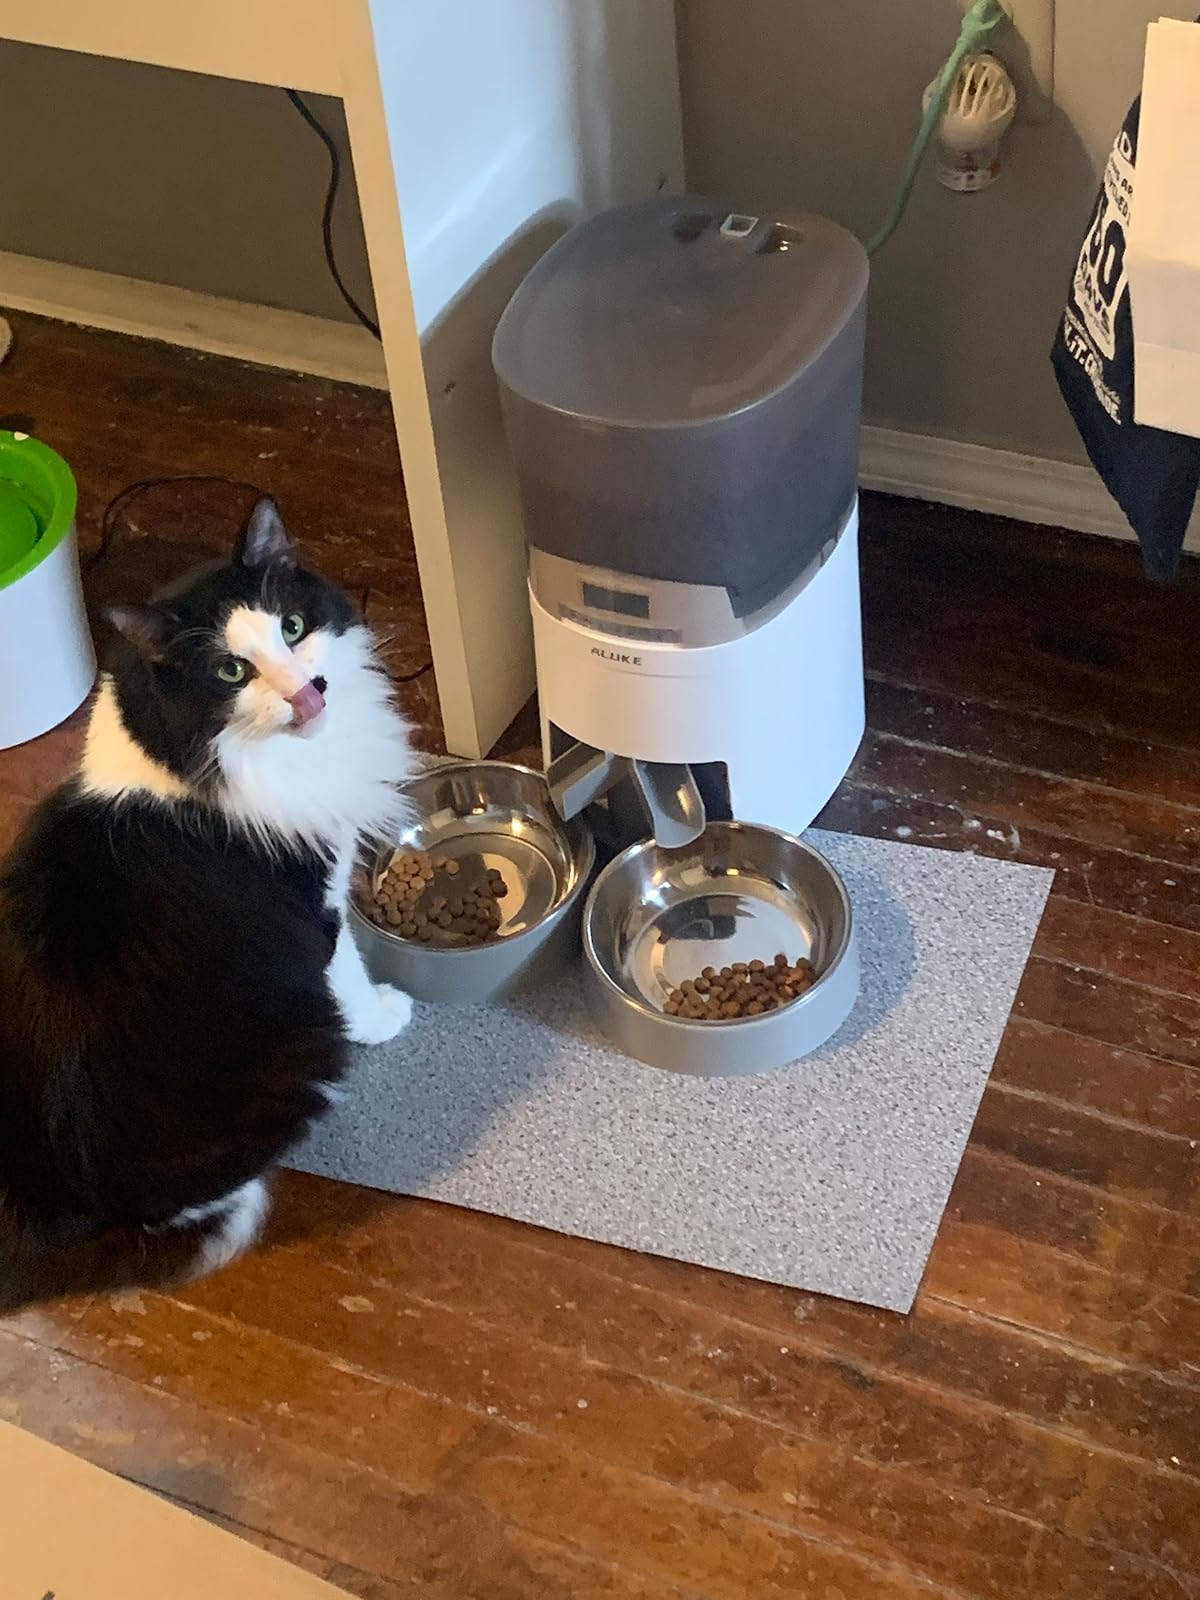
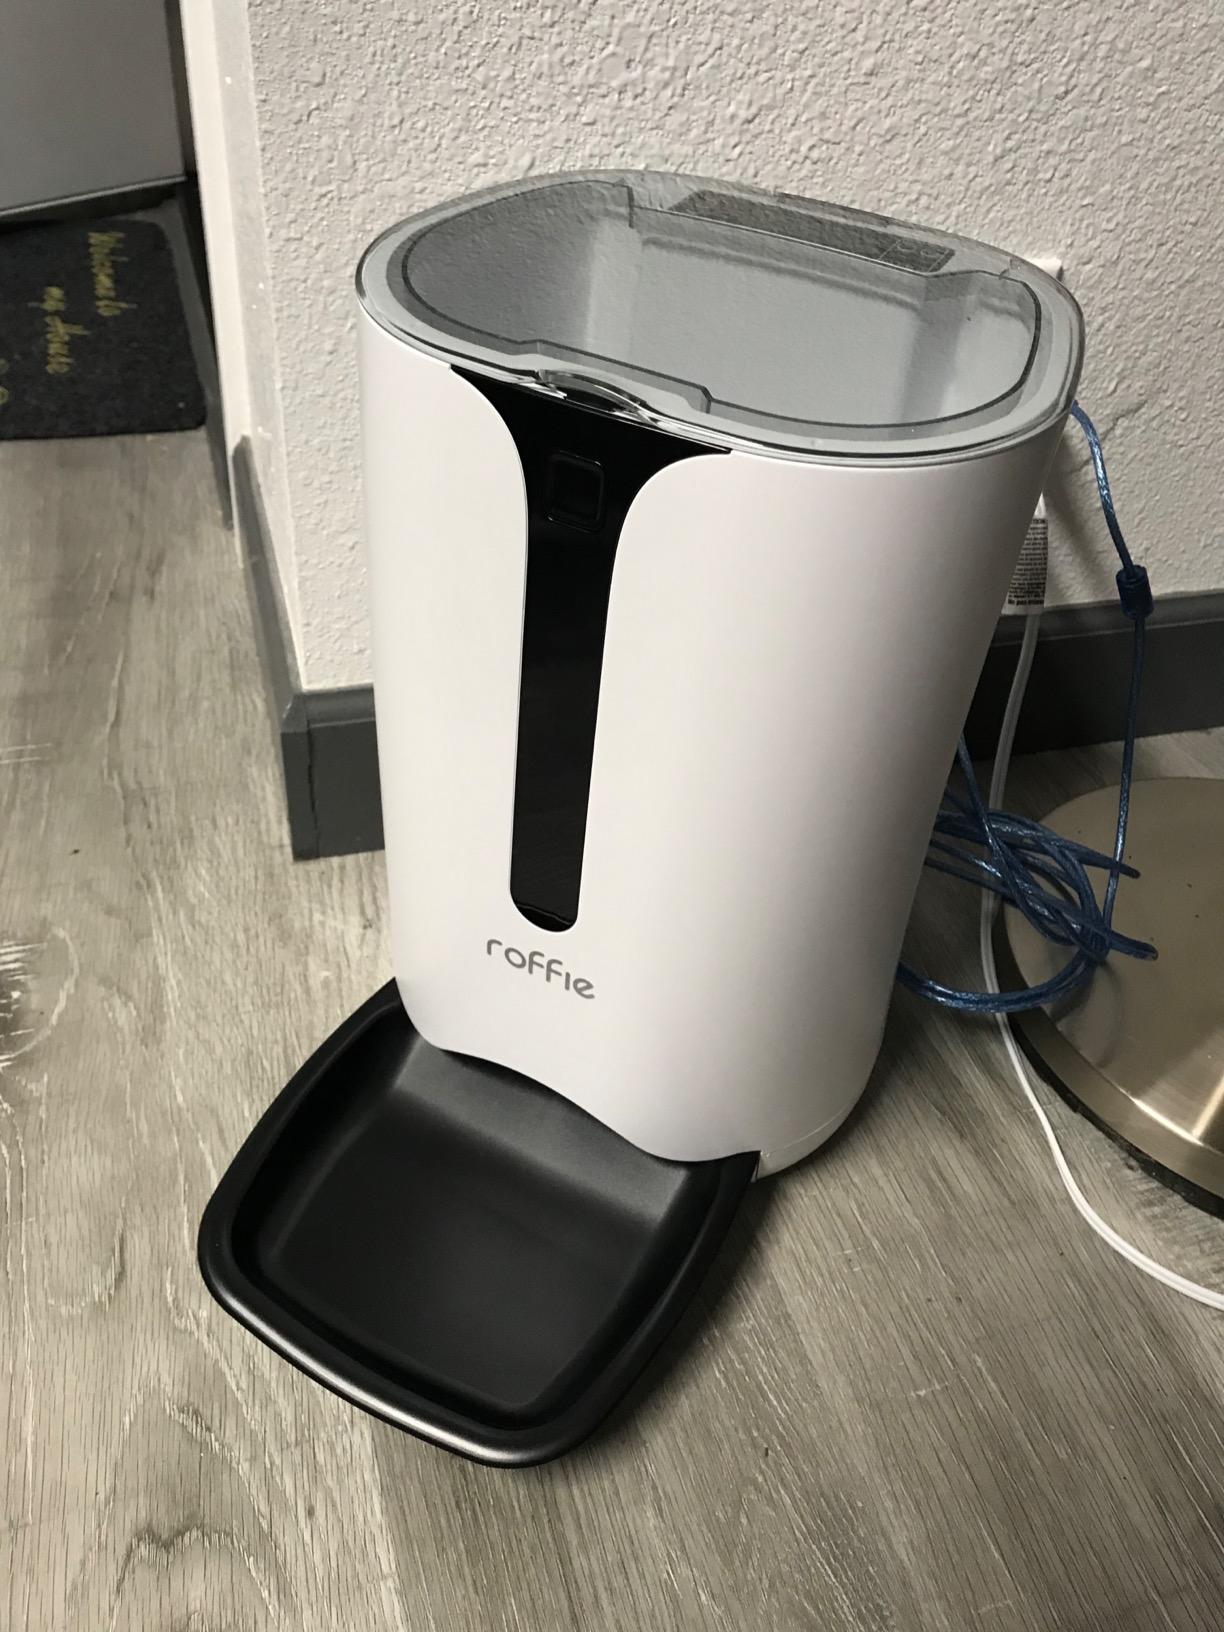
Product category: items_feeder
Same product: no